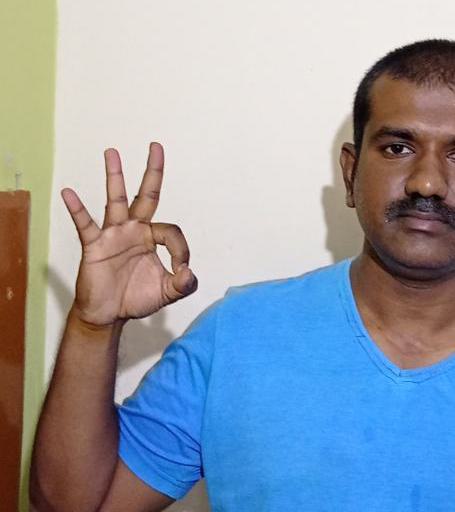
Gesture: ok